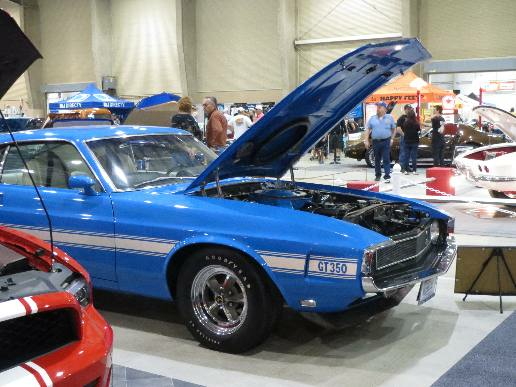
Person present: No